Victor Schertzinger

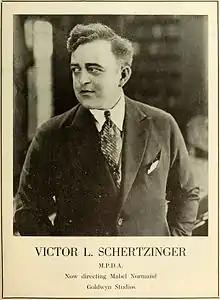
Advertisement (1919)

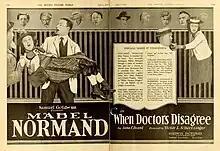
"When Doctors Disagree", 1919

Unless otherwise noted, the following information comes from the Internet Movie Database.